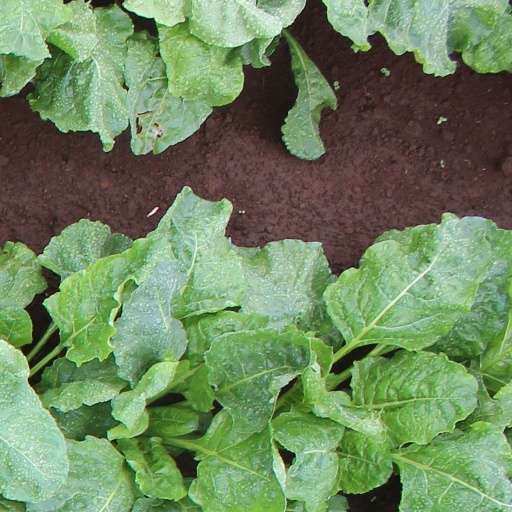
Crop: sugar beet